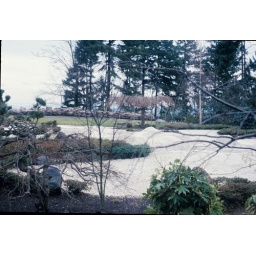
&lt;b&gt;68&lt;/b&gt;|| flat garden with Kyoto river gravel in bags in background